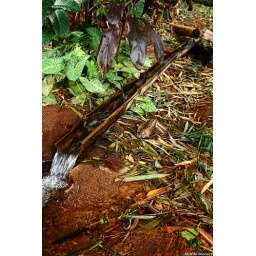
running water from a source in a Brazilian forest